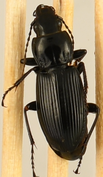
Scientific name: Pterostichus melanarius melanarius
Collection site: University of Notre Dame Environmental Research Center NEON (UNDE), plot UNDE_012